Wallace, Idaho

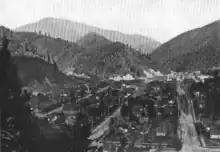
Wallace, 1904

Gold was discovered in a stream about 12 miles north of the future Wallace in the spring of 1882. Migration to the region increased, especially during the following year. Eagle City, Prichard, Murrayville (now Murray) and other mining camps were founded, and mining claims proliferated. Silver was also discovered.